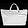
Label: Bag